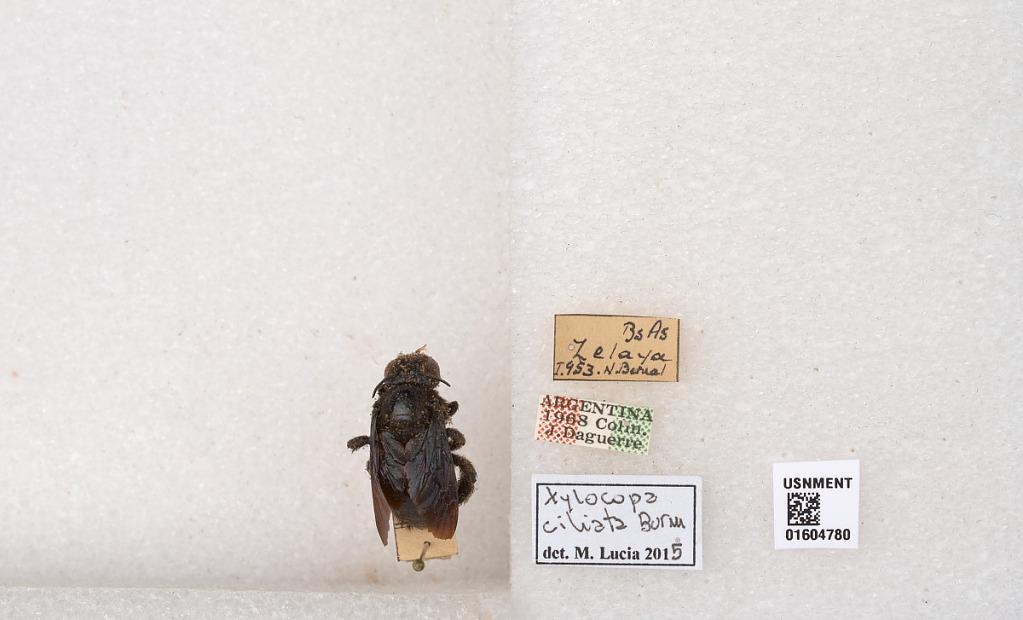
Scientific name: Xylocopa (Nanoxylocopa) ciliata Burmeister
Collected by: N. Berual
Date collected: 1953-1-1
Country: Argentina
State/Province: Buenos Aires
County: Pilar
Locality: Zelaya
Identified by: Lucia, M.